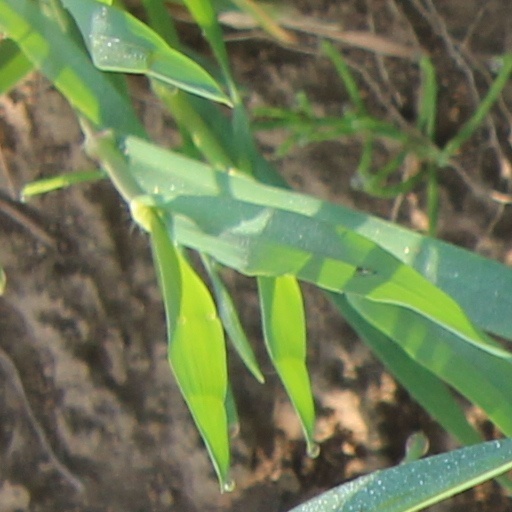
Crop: wheat